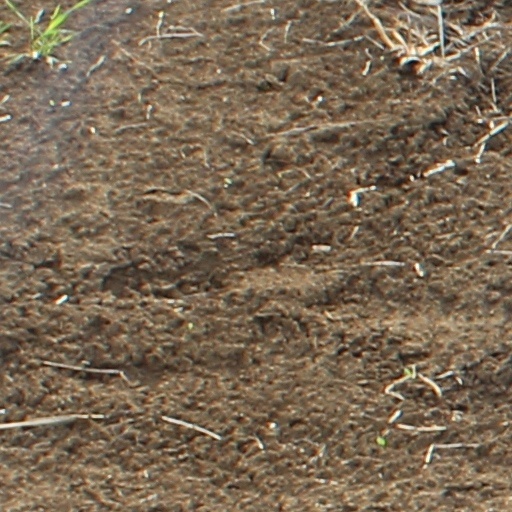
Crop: wheat